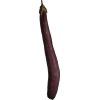
Label: Eggplant long 1